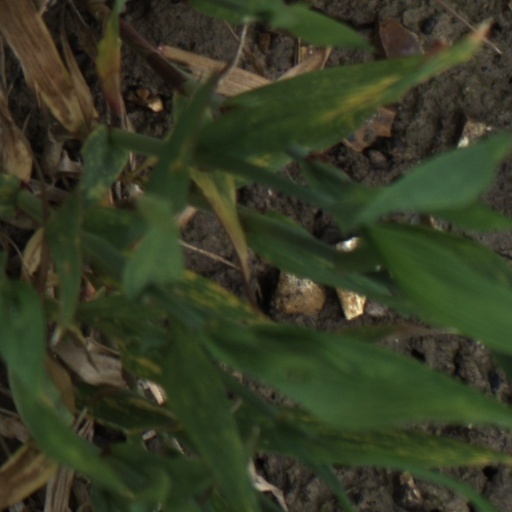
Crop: wheat